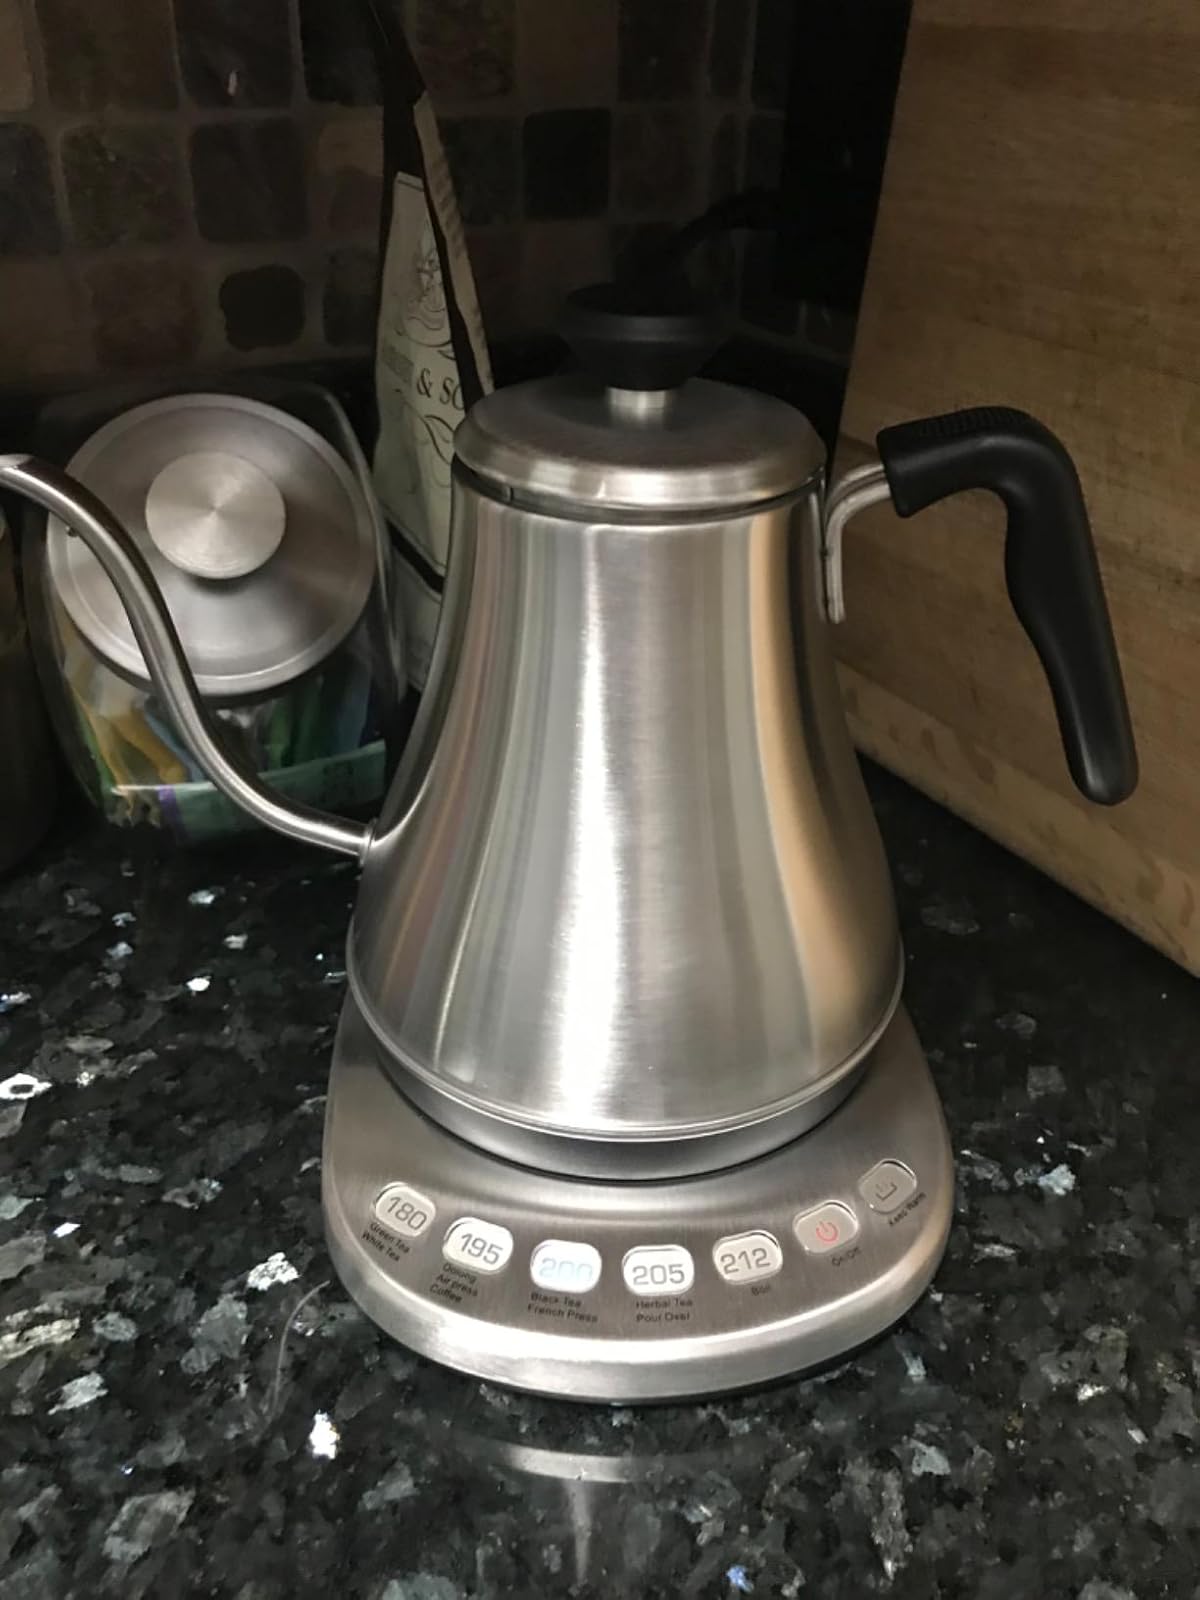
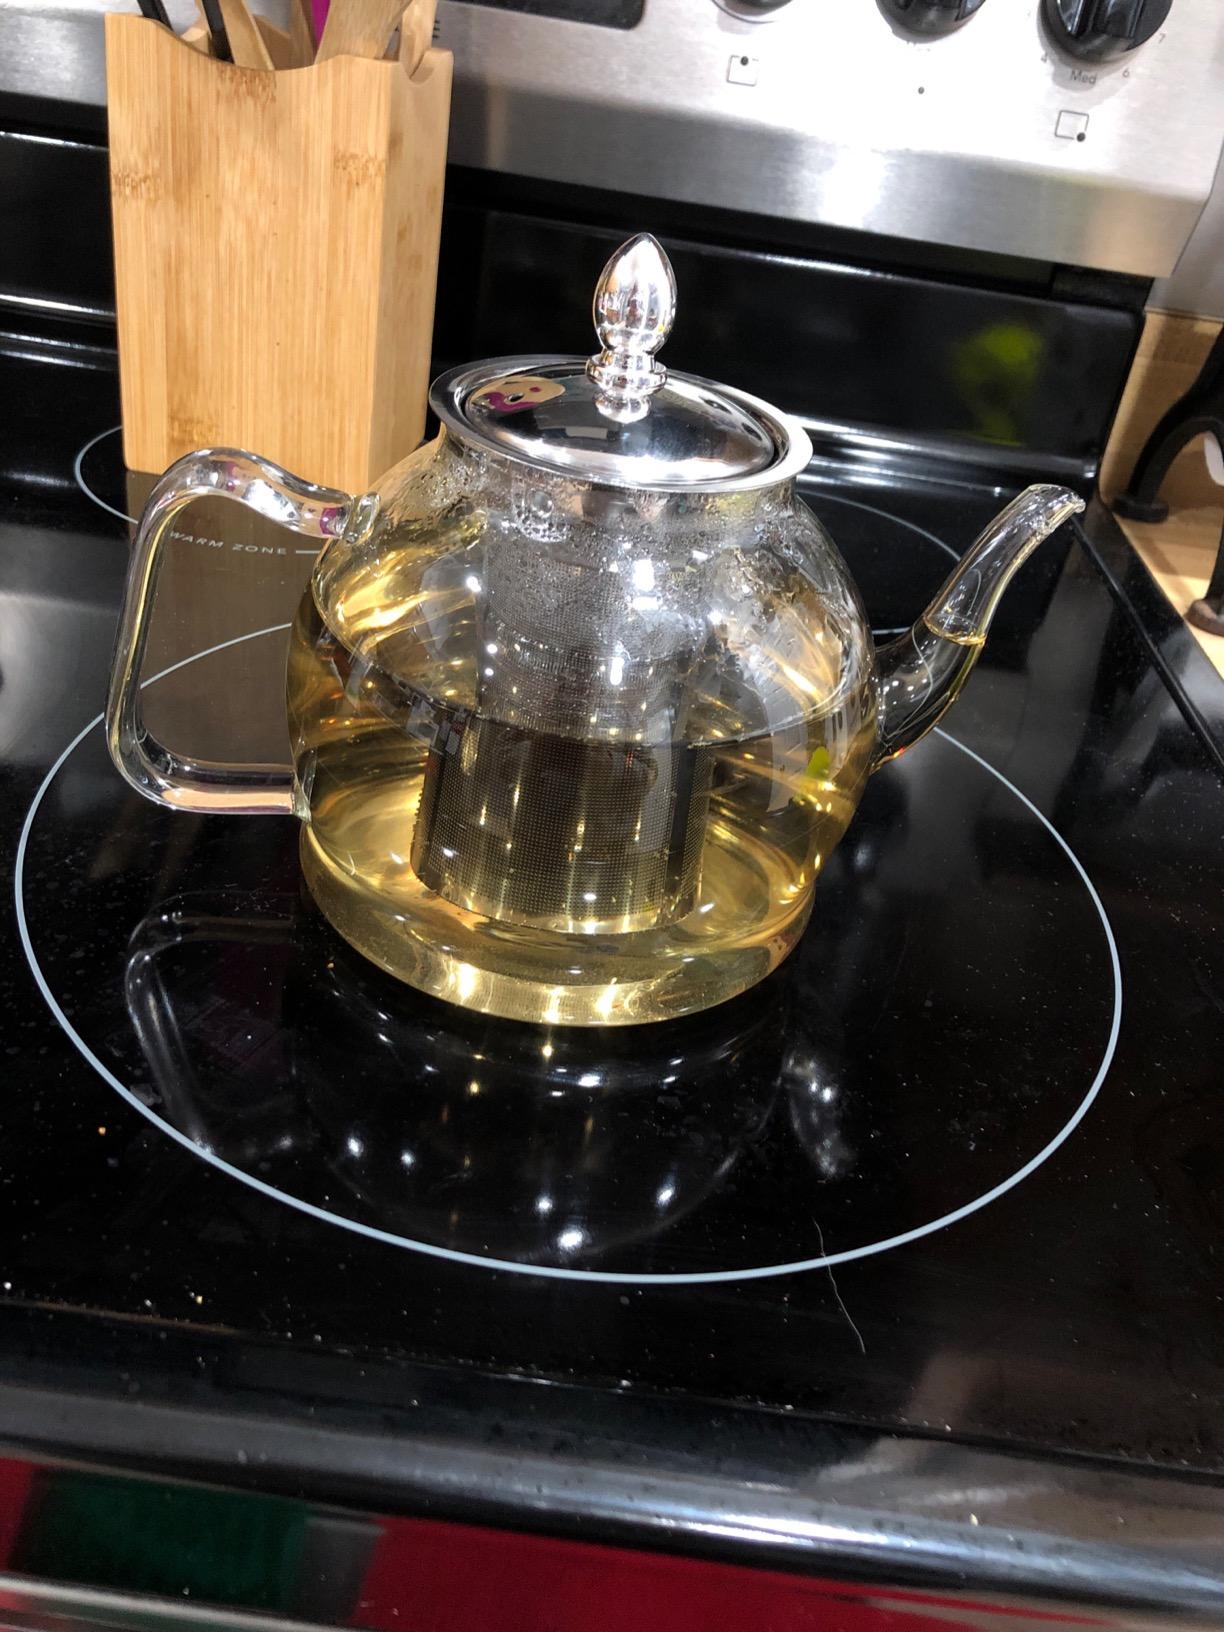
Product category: items_kettle
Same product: no